Amiot 110

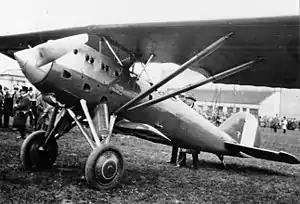

The Amiot 110, also known as the Amiot-SECM 110, was a French prototype interceptor designed and built in 1929.